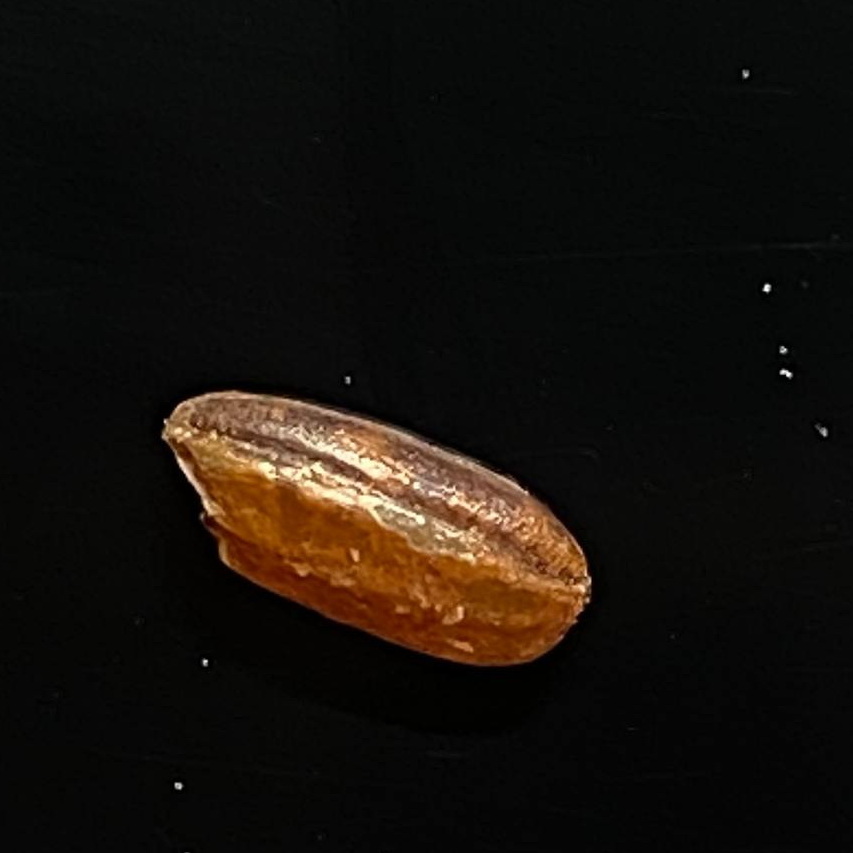
Rice variety: Ganjiya